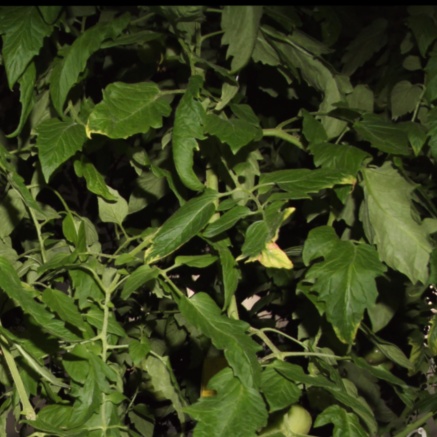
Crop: tomato